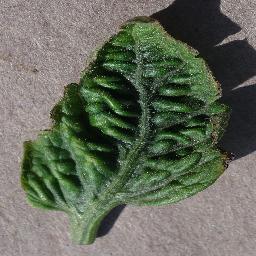
Label: Tomato___Tomato_Yellow_Leaf_Curl_Virus